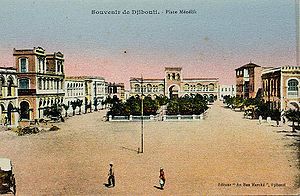
Afrikas Horn / Historie / Moderne historie
Menelik-pladsen i Djibouti By i 1905
Afrikas Horn er en trekantformet Østafrikansk halvø som ender i en spids som kan minde om et næsehorns horn, deraf navnet. I Middelalderen blev halvøen også omtalt som Bilad al Barbar, der kan oversættes til Berberlandet. Halvøen har kyst mod sydøst mod det Indiske Ocean og mod nord mod Adenbugten. Hele kyststrækningen tilhører Somalia, mens den etiopiske Ogadenørken ligger i den centrale del. Nogle gange bruges også en udvidet definition som foruden Somalia omfatter hele Etiopien, Djibouti og Eritrea. Afrikas horn har et areal på ca. 2 millioner km² og en befolkning på omkring 100 millioner mennesker, fordelt på 85 millioner i Etiopien, 9,3 millioner i Somalia, 5,2 millioner i Eritrea og 0,9 millioner i Djibouti.